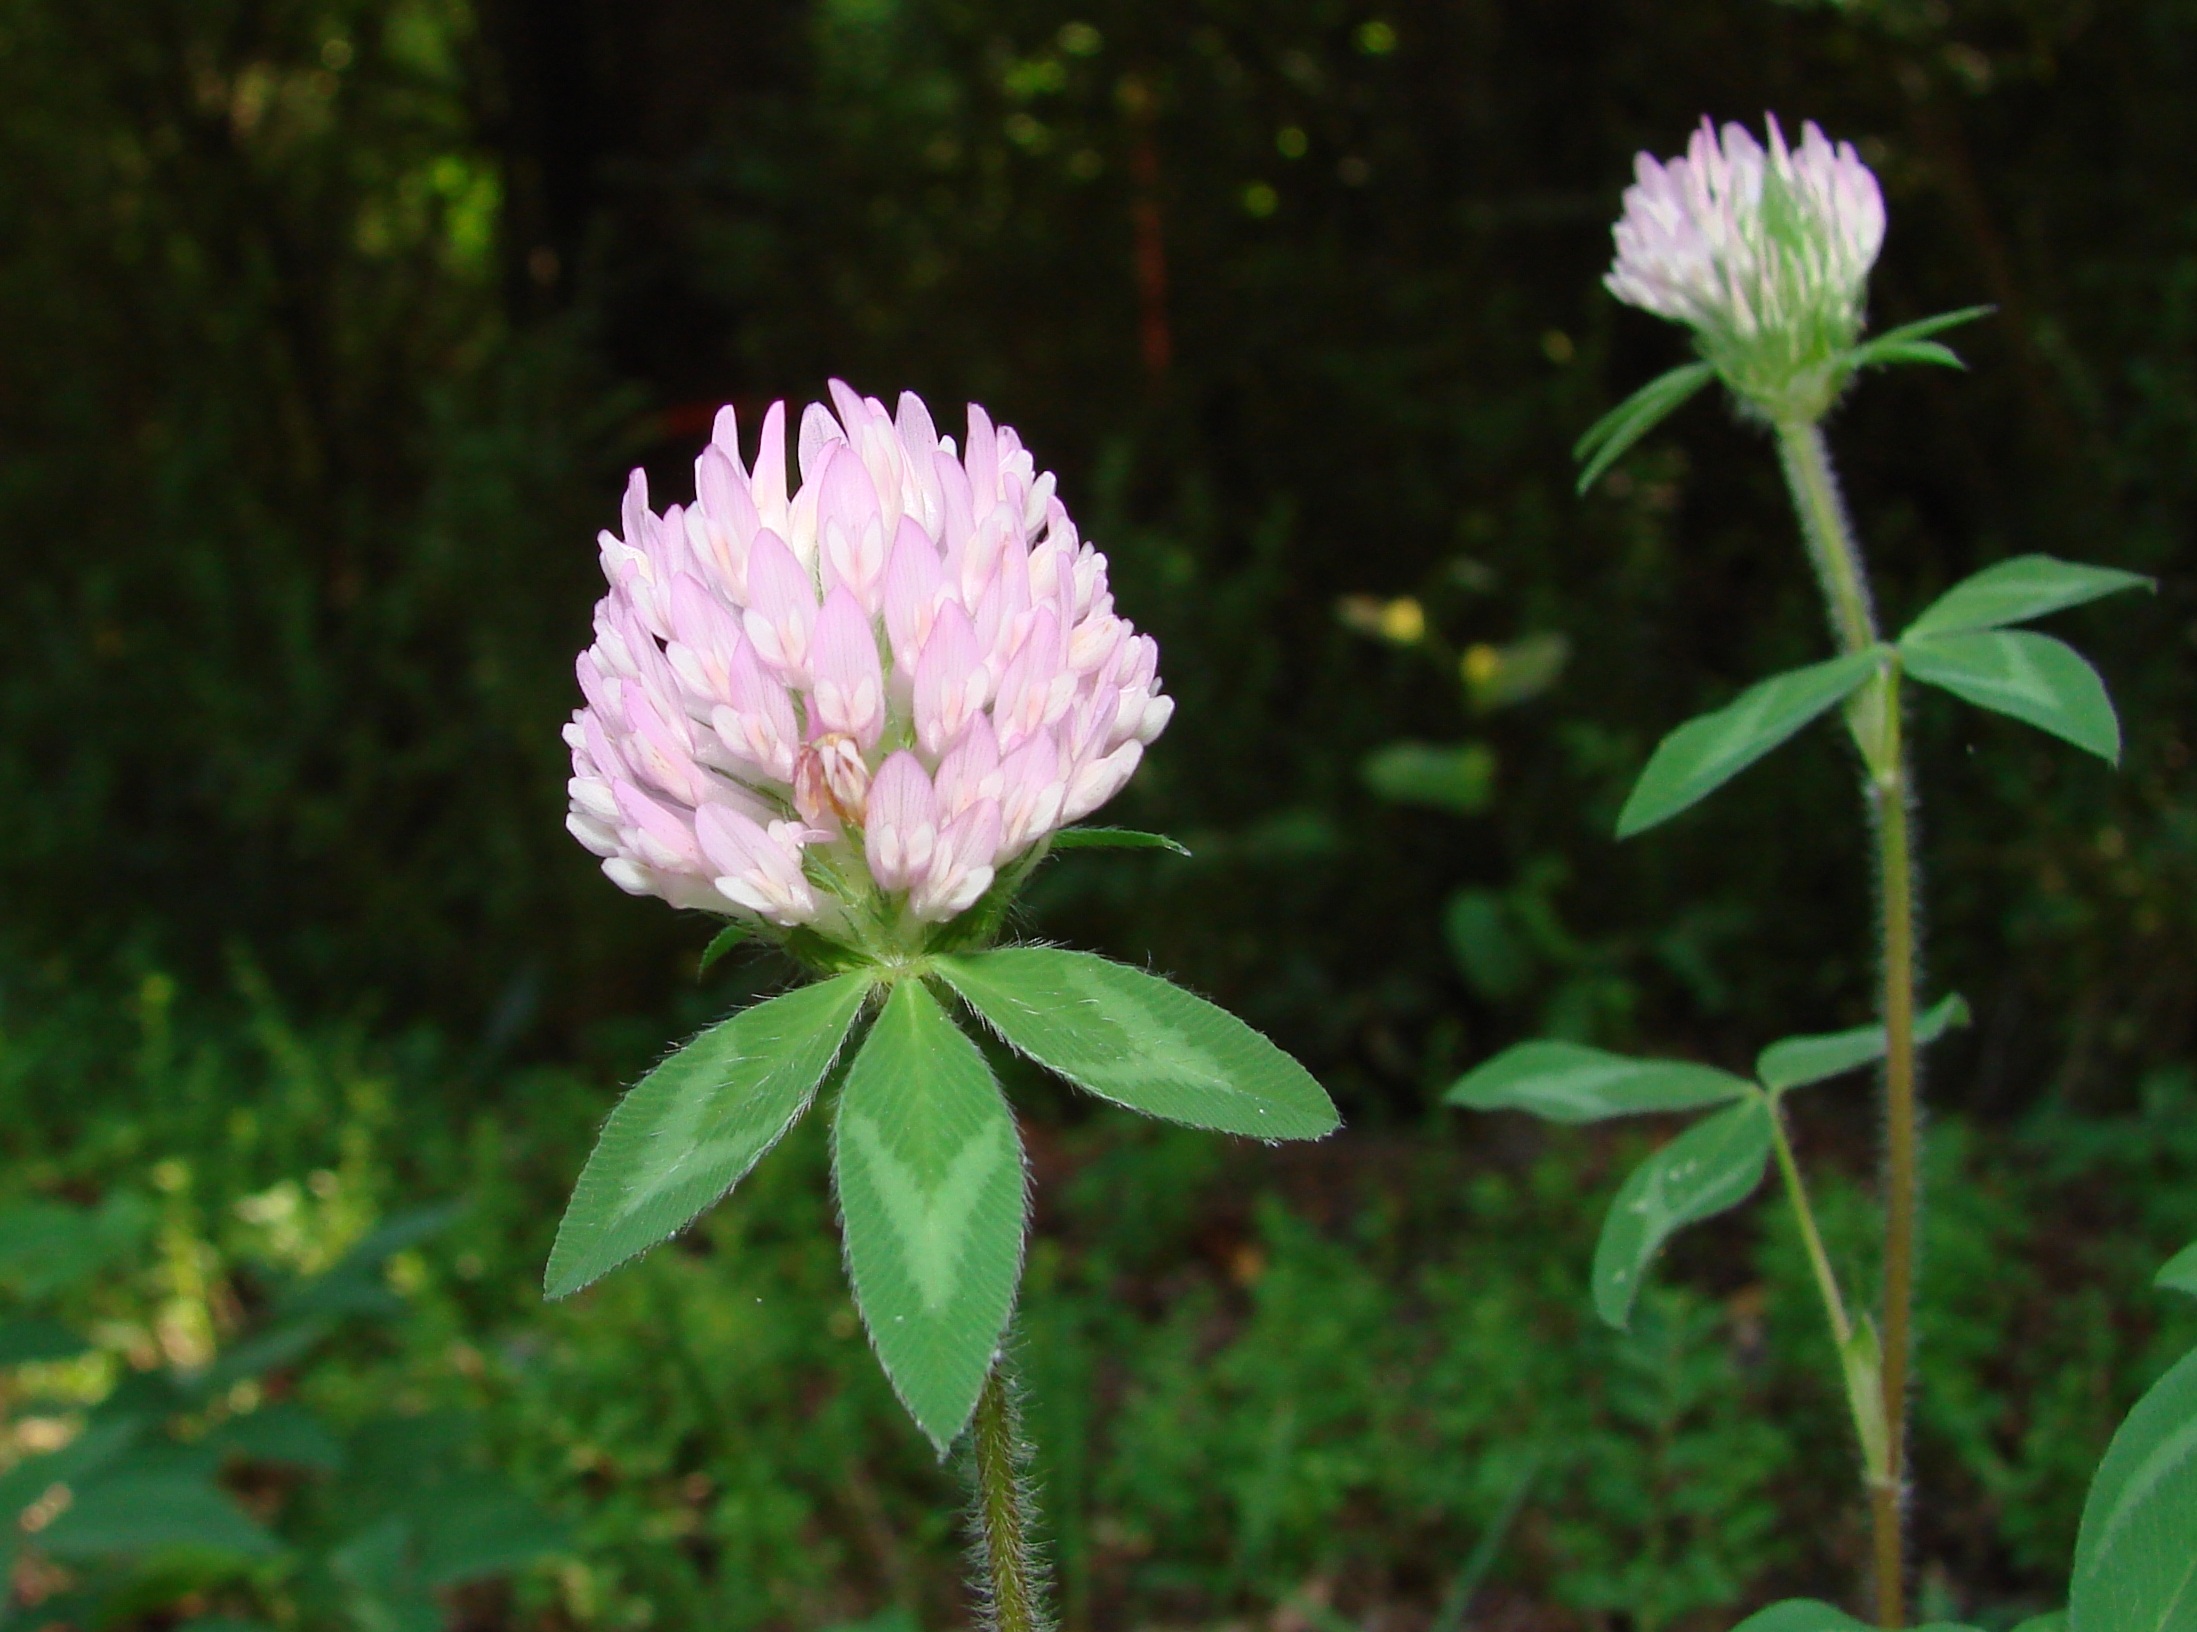
blossom, plant, flower, botany, flora, clover, wildflower, shrub, flowering plant, fabaceae, red clover, trifolium, land plant